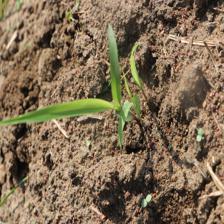
Label: Sorghum